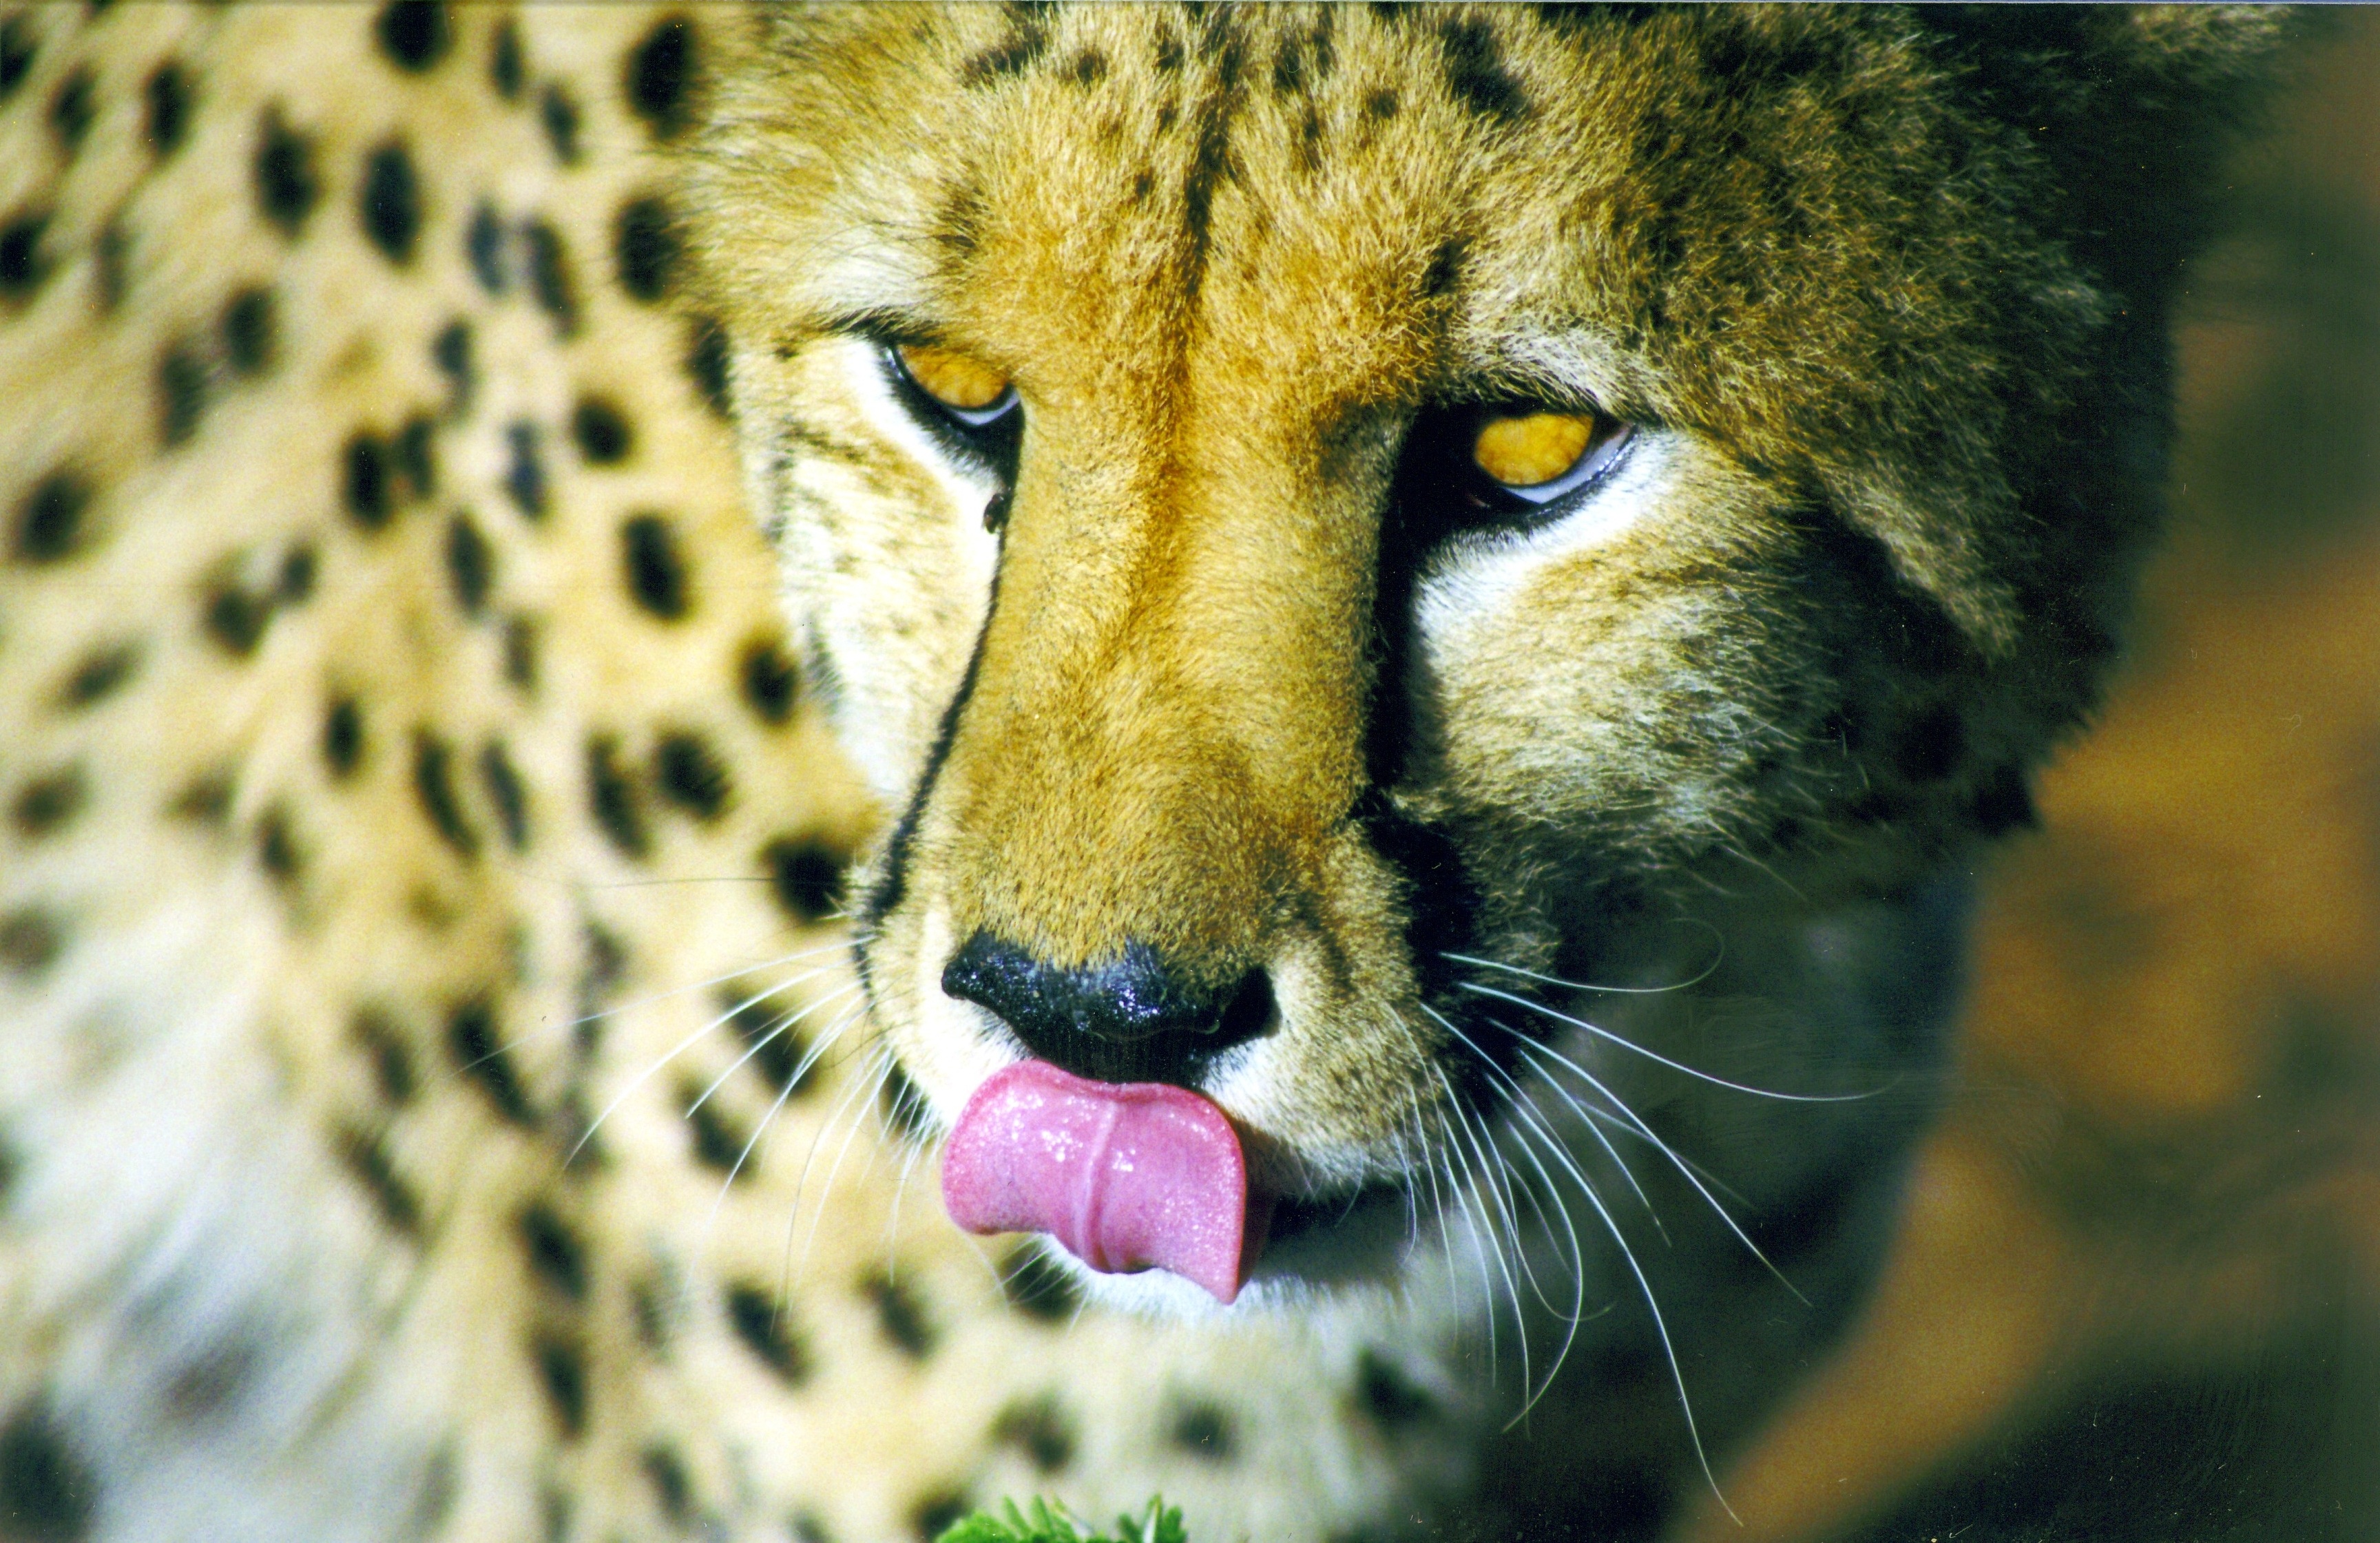
wildlife, cat, africa, mammal, predator, eat, fauna, close up, cheetah, wild animal, whiskers, savannah, snout, vertebrate, creature, puma, steppe, carnivores, small to medium sized cats, cat like mammal, carnivoran